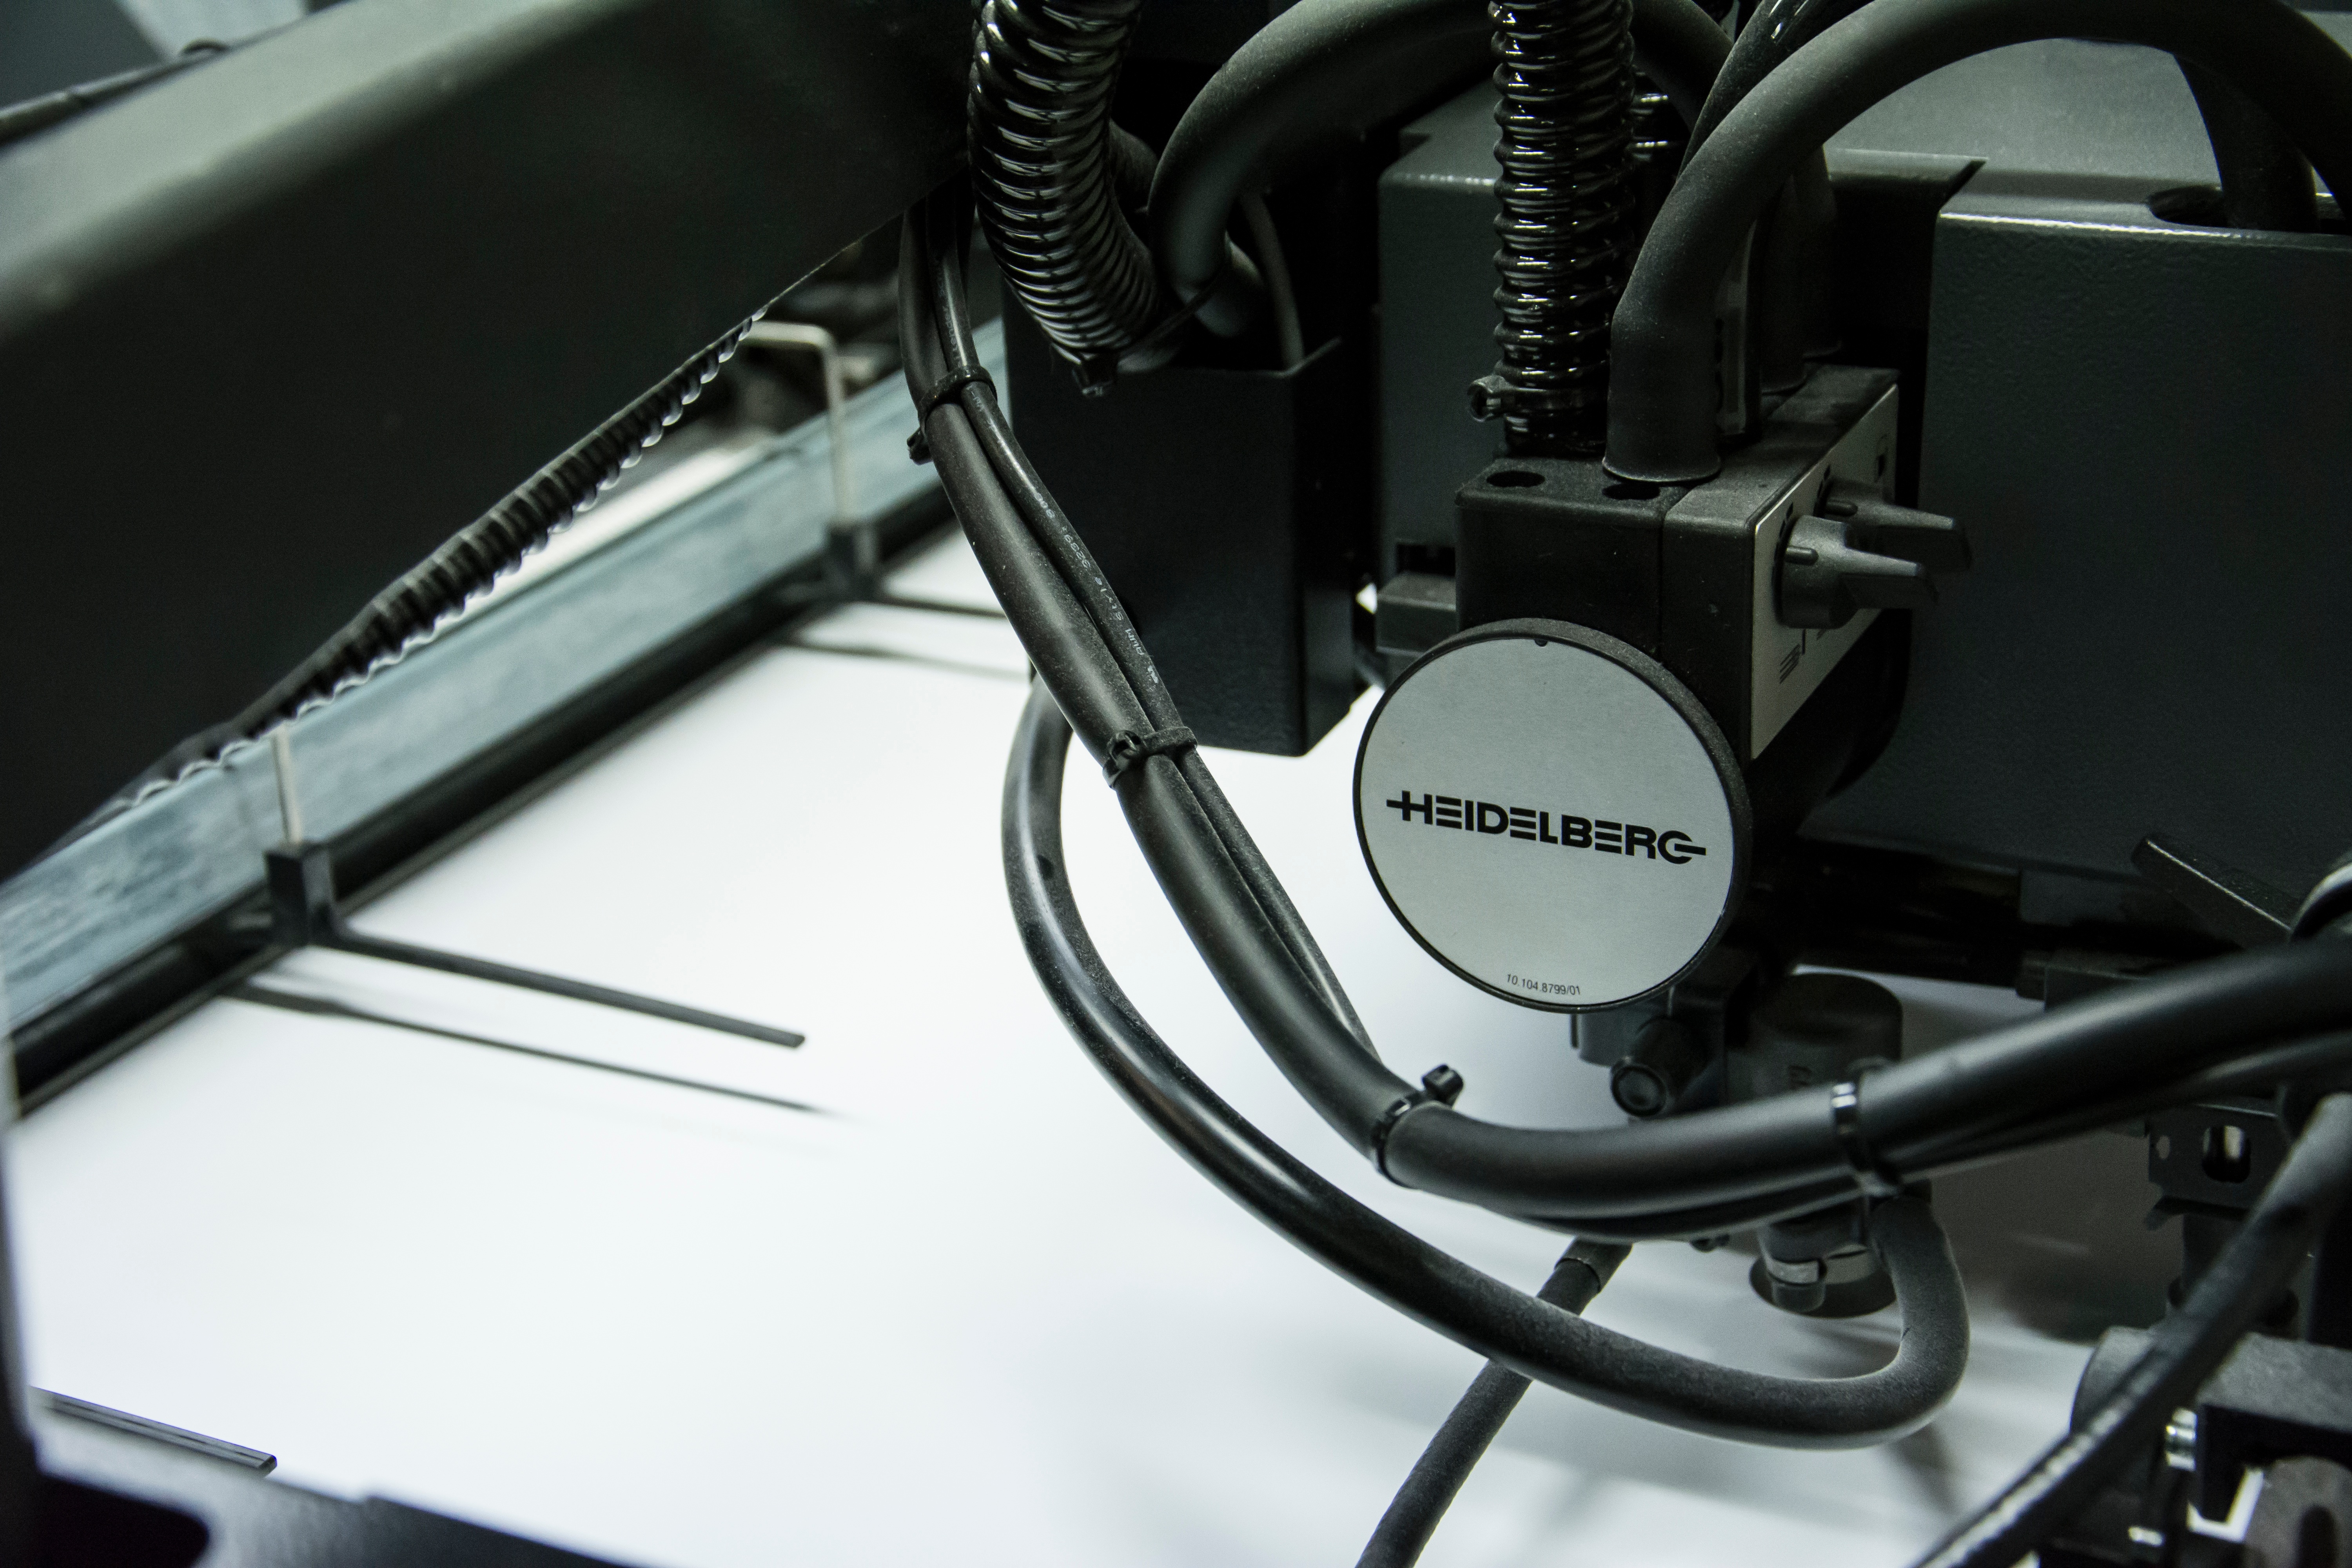
technology, wheel, vehicle, equipment, machine, machinery, heidelberg, steering wheel, electronics, glasses, automotive exterior, electronic instrument